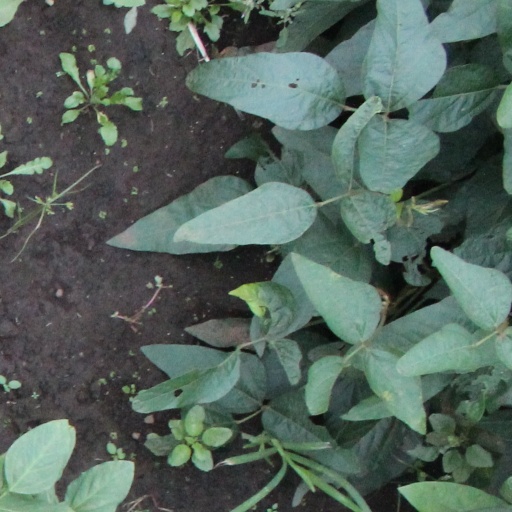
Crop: soybean